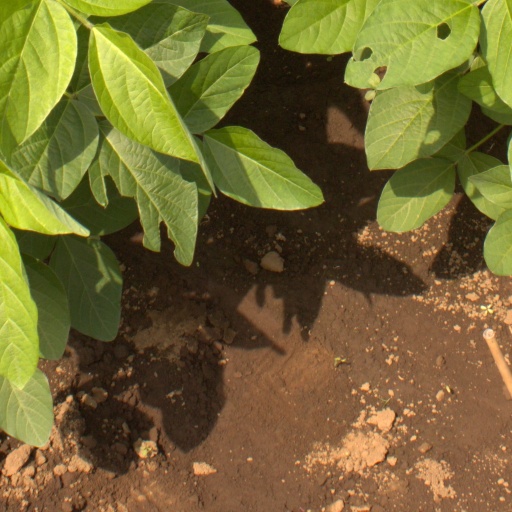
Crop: soybean